Beavis and Butt-Head

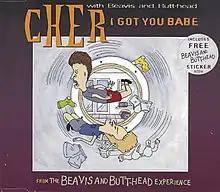
Beavis and Butt-Head duet with Cher UK single which includes a "Beavis and Butt-Head Experience" sticker to promote the release

The Beavis and Butt-Head duet with Cher on "I Got You Babe" was released as a single in the UK, Australia, Europe and the US, the UK CD had a special limited edition sticker to promote "The Beavis and Butt-Head Experience" available with the release. On January 15, 1994, the song charted at number 35 in the UK charts and stayed on the charts for 4 weeks. On December 4, 1993, the song charted on the "Billboard" Bubbling Under Hot 100 chart in the US peaking at number 8.